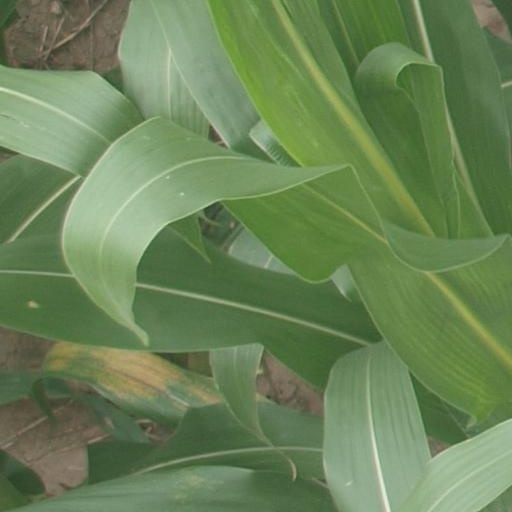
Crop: maize; corn